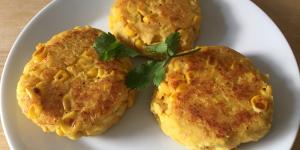
hamburguesas de maiz y garbanzos